Bhaskar Menon

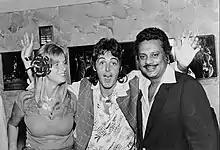
Menon (right) with Paul (centre) and Linda McCartney in 1976

During his many years in the international music business, Menon was closely associated with the careers of a number of outstanding popular artists such as the Beatles, the Rolling Stones, Pink Floyd, Queen, Jack Jersey, Glen Campbell, Kenny Rogers, Tina Turner, Anne Murray, Peggy Lee, Paul McCartney & Wings, Duran Duran, Nancy Wilson, Iron Maiden, Diana Ross, Bob Seger, Carole King, and Steve Miller. He also worked with classical performers like Yehudi Menuhin, Herbert von Karajan, Maria Callas, Ricardo Muti, Itzhak Perlman, and Daniel Barenboim. In his recent memoirs, Duran Duran's Andy Taylor noted, "We decided to go with EMI, because we knew they had a global network and could launch bands across America. The company was headed by the legendary music industry figure, Bhaskar Menon, who'd presided over EMI during the rise of the Beatles." (Andy Taylor, quoted in "Wild Boy: My Life in Duran Duran")